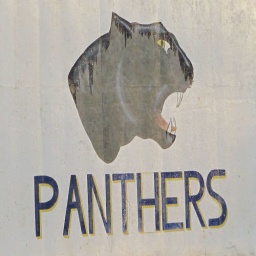
by Anthony*This is a photo of the wall ball wall at our school.*